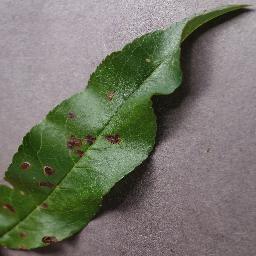
Label: Peach___Bacterial_spot